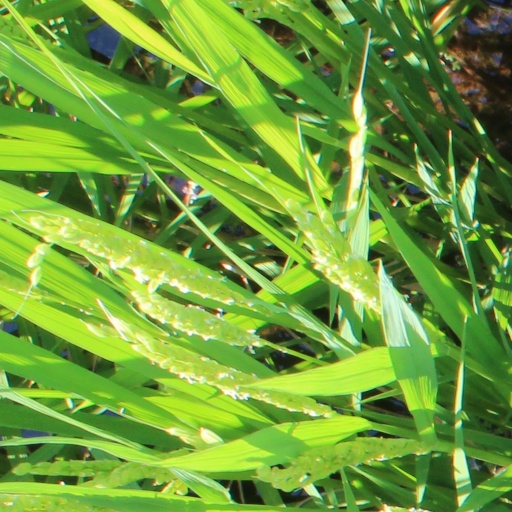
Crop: rice